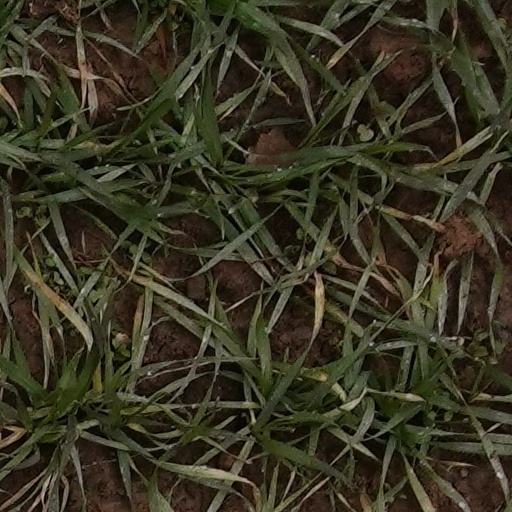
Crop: wheat